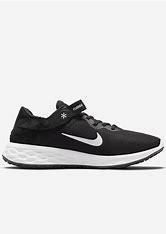
Brand: Nike
Model: Revolution 6 Next Nature